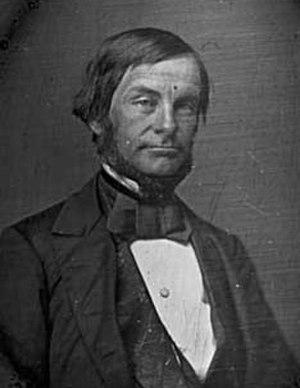
Le chaînon House est un massif montagneux de la province géologique de Basin and Range, région du Grand Bassin, situé dans le comté de Millard, dans l'Ouest de l'Utah, aux États-Unis. Le chaînon House est distant d'environ 65 km de la ville de Delta.